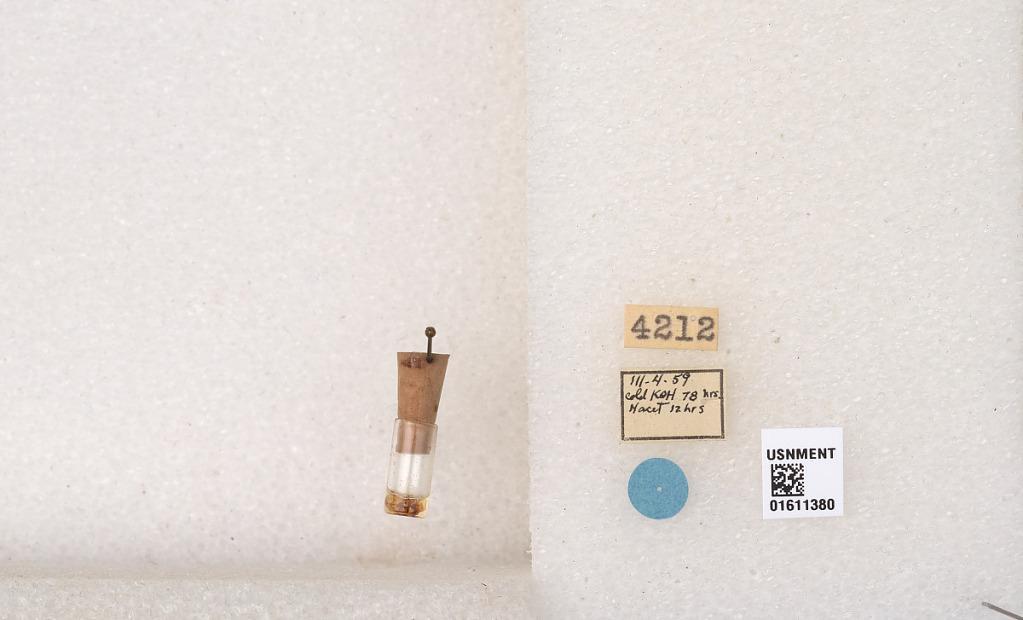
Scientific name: Xylocopa
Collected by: C. Baker
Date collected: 1959-3-4